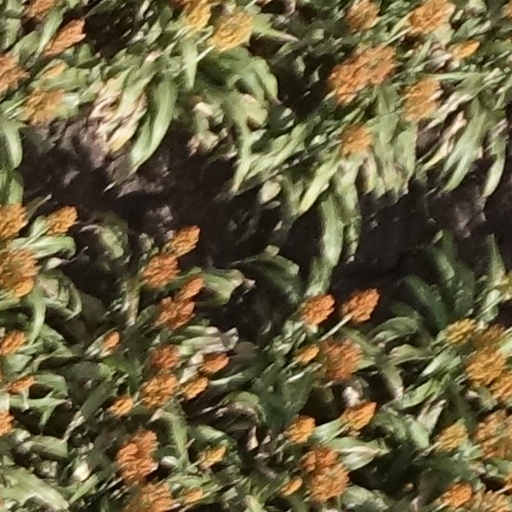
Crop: sorghum